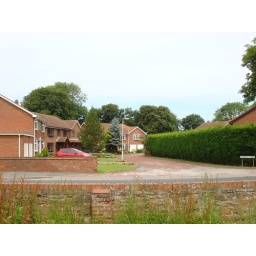
From the car park by the Church across the road to Church View.